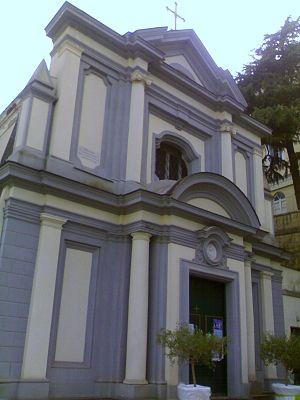
L'église Saint-Louis-de-Gonzague est une église de Naples consacrée à saint Louis de Gonzague située dans le quartier du Pausilippe. On y accède par un escalier rupestre, bordé de pièces de marbre.